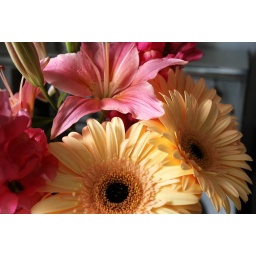
flowers in the kitchen - series 2